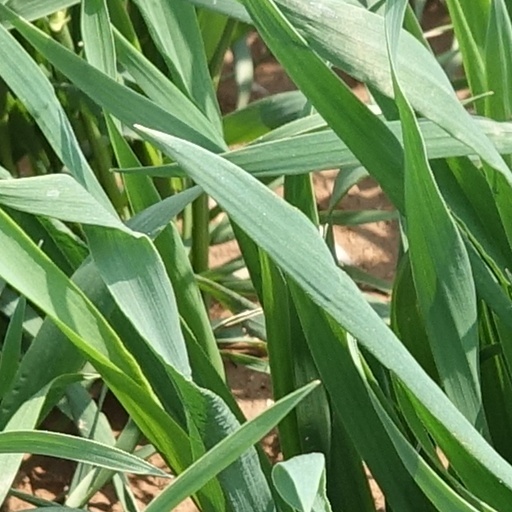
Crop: wheat